Montana-class battleship

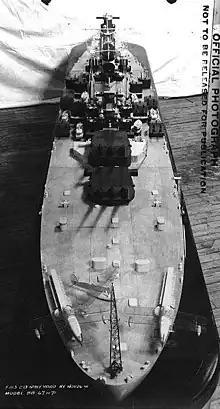
Stern view of a "Montana"-class battleship model

The propulsion plant of the "Montana"s would have consisted of eight oil-fired Babcock & Wilcox two-drum boilers with a steam pressure of and a steam temperature of . The boilers supplied steam to four geared steam turbines, each driving one screw propeller. The boilers were vented through a pair of funnels placed on the centerline amidships. To meet the high electrical loads anticipated for the ships, the design was to have ten 1,250 kW ship service turbogenerators (SSTG), providing a total of 12,500 kW of non-emergency electrical power at 450 volts alternating current. The ships were also to be equipped with two 500 kW emergency diesel generators.